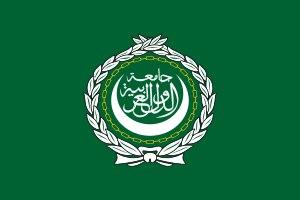
Le 27ᵉsommet de la Ligue arabe également appelé sommet de l'espoir s'est tenu entre le 25 et le 29 mars 2016 à Nouakchott en Mauritanie, sous l'égide du secrétaire général de l'organisation Ahmed Aboul Gheit.
Le 28ᵉsommet de la Ligue arabe s'est tenu le 29 mars 2017 à proximité de la mer morte en Jordanie, sous l'égide du secrétaire général de l'organisation Ahmed Aboul Gheit.
Le 30ᵉ sommet de la Ligue arabe s'est tenu le 31 mars 2019 à Tunis en Tunisie, sous l'égide du secrétaire général de l'organisation Ahmed Aboul Gheit.